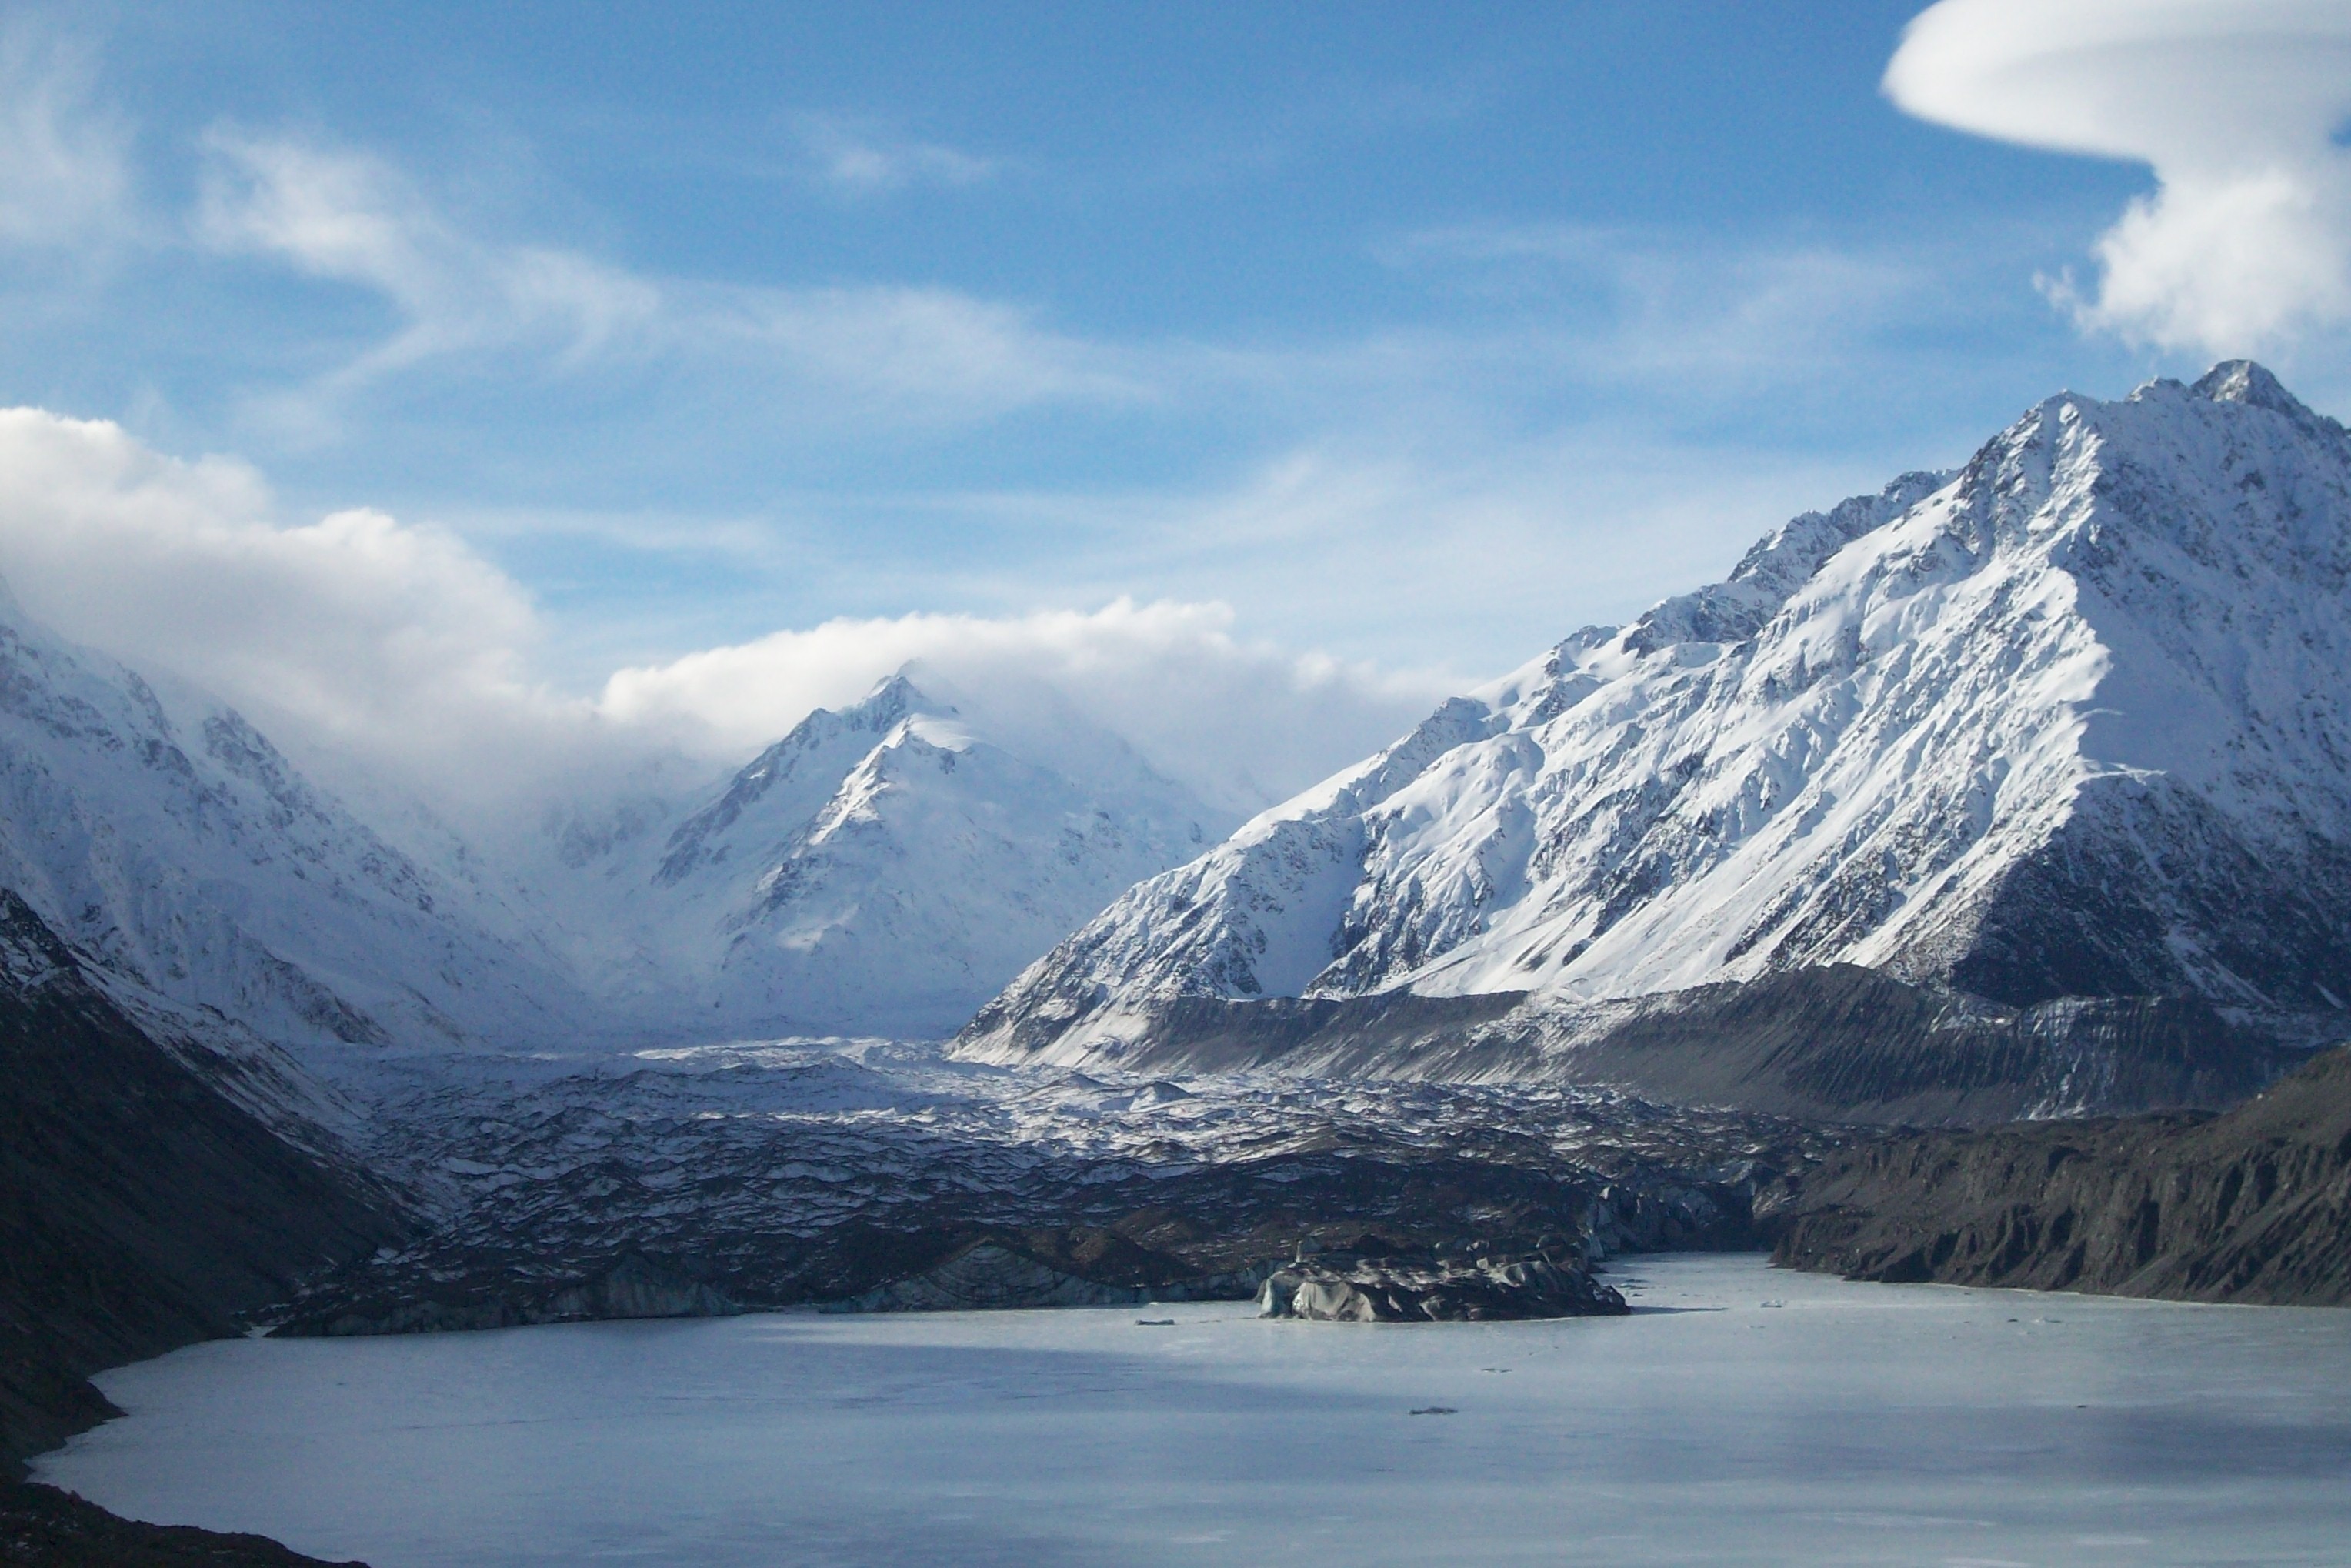
landscape, mountain, snow, winter, lake, mountain range, glacier, fjord, arctic, alps, new zealand, plateau, fell, cirque, loch, moraine, landform, arctic ocean, mountain pass, geographical feature, mountainous landforms, glacial landform